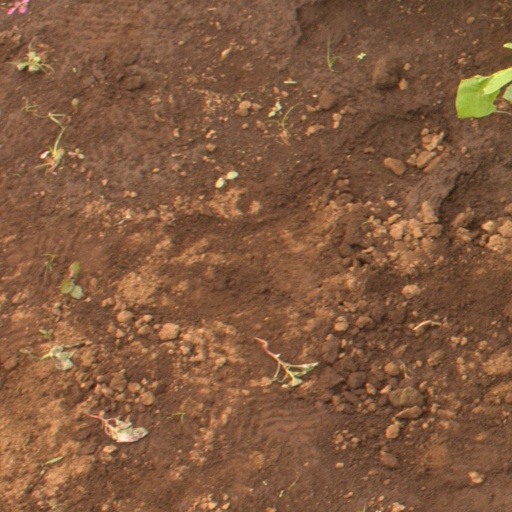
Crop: soybean